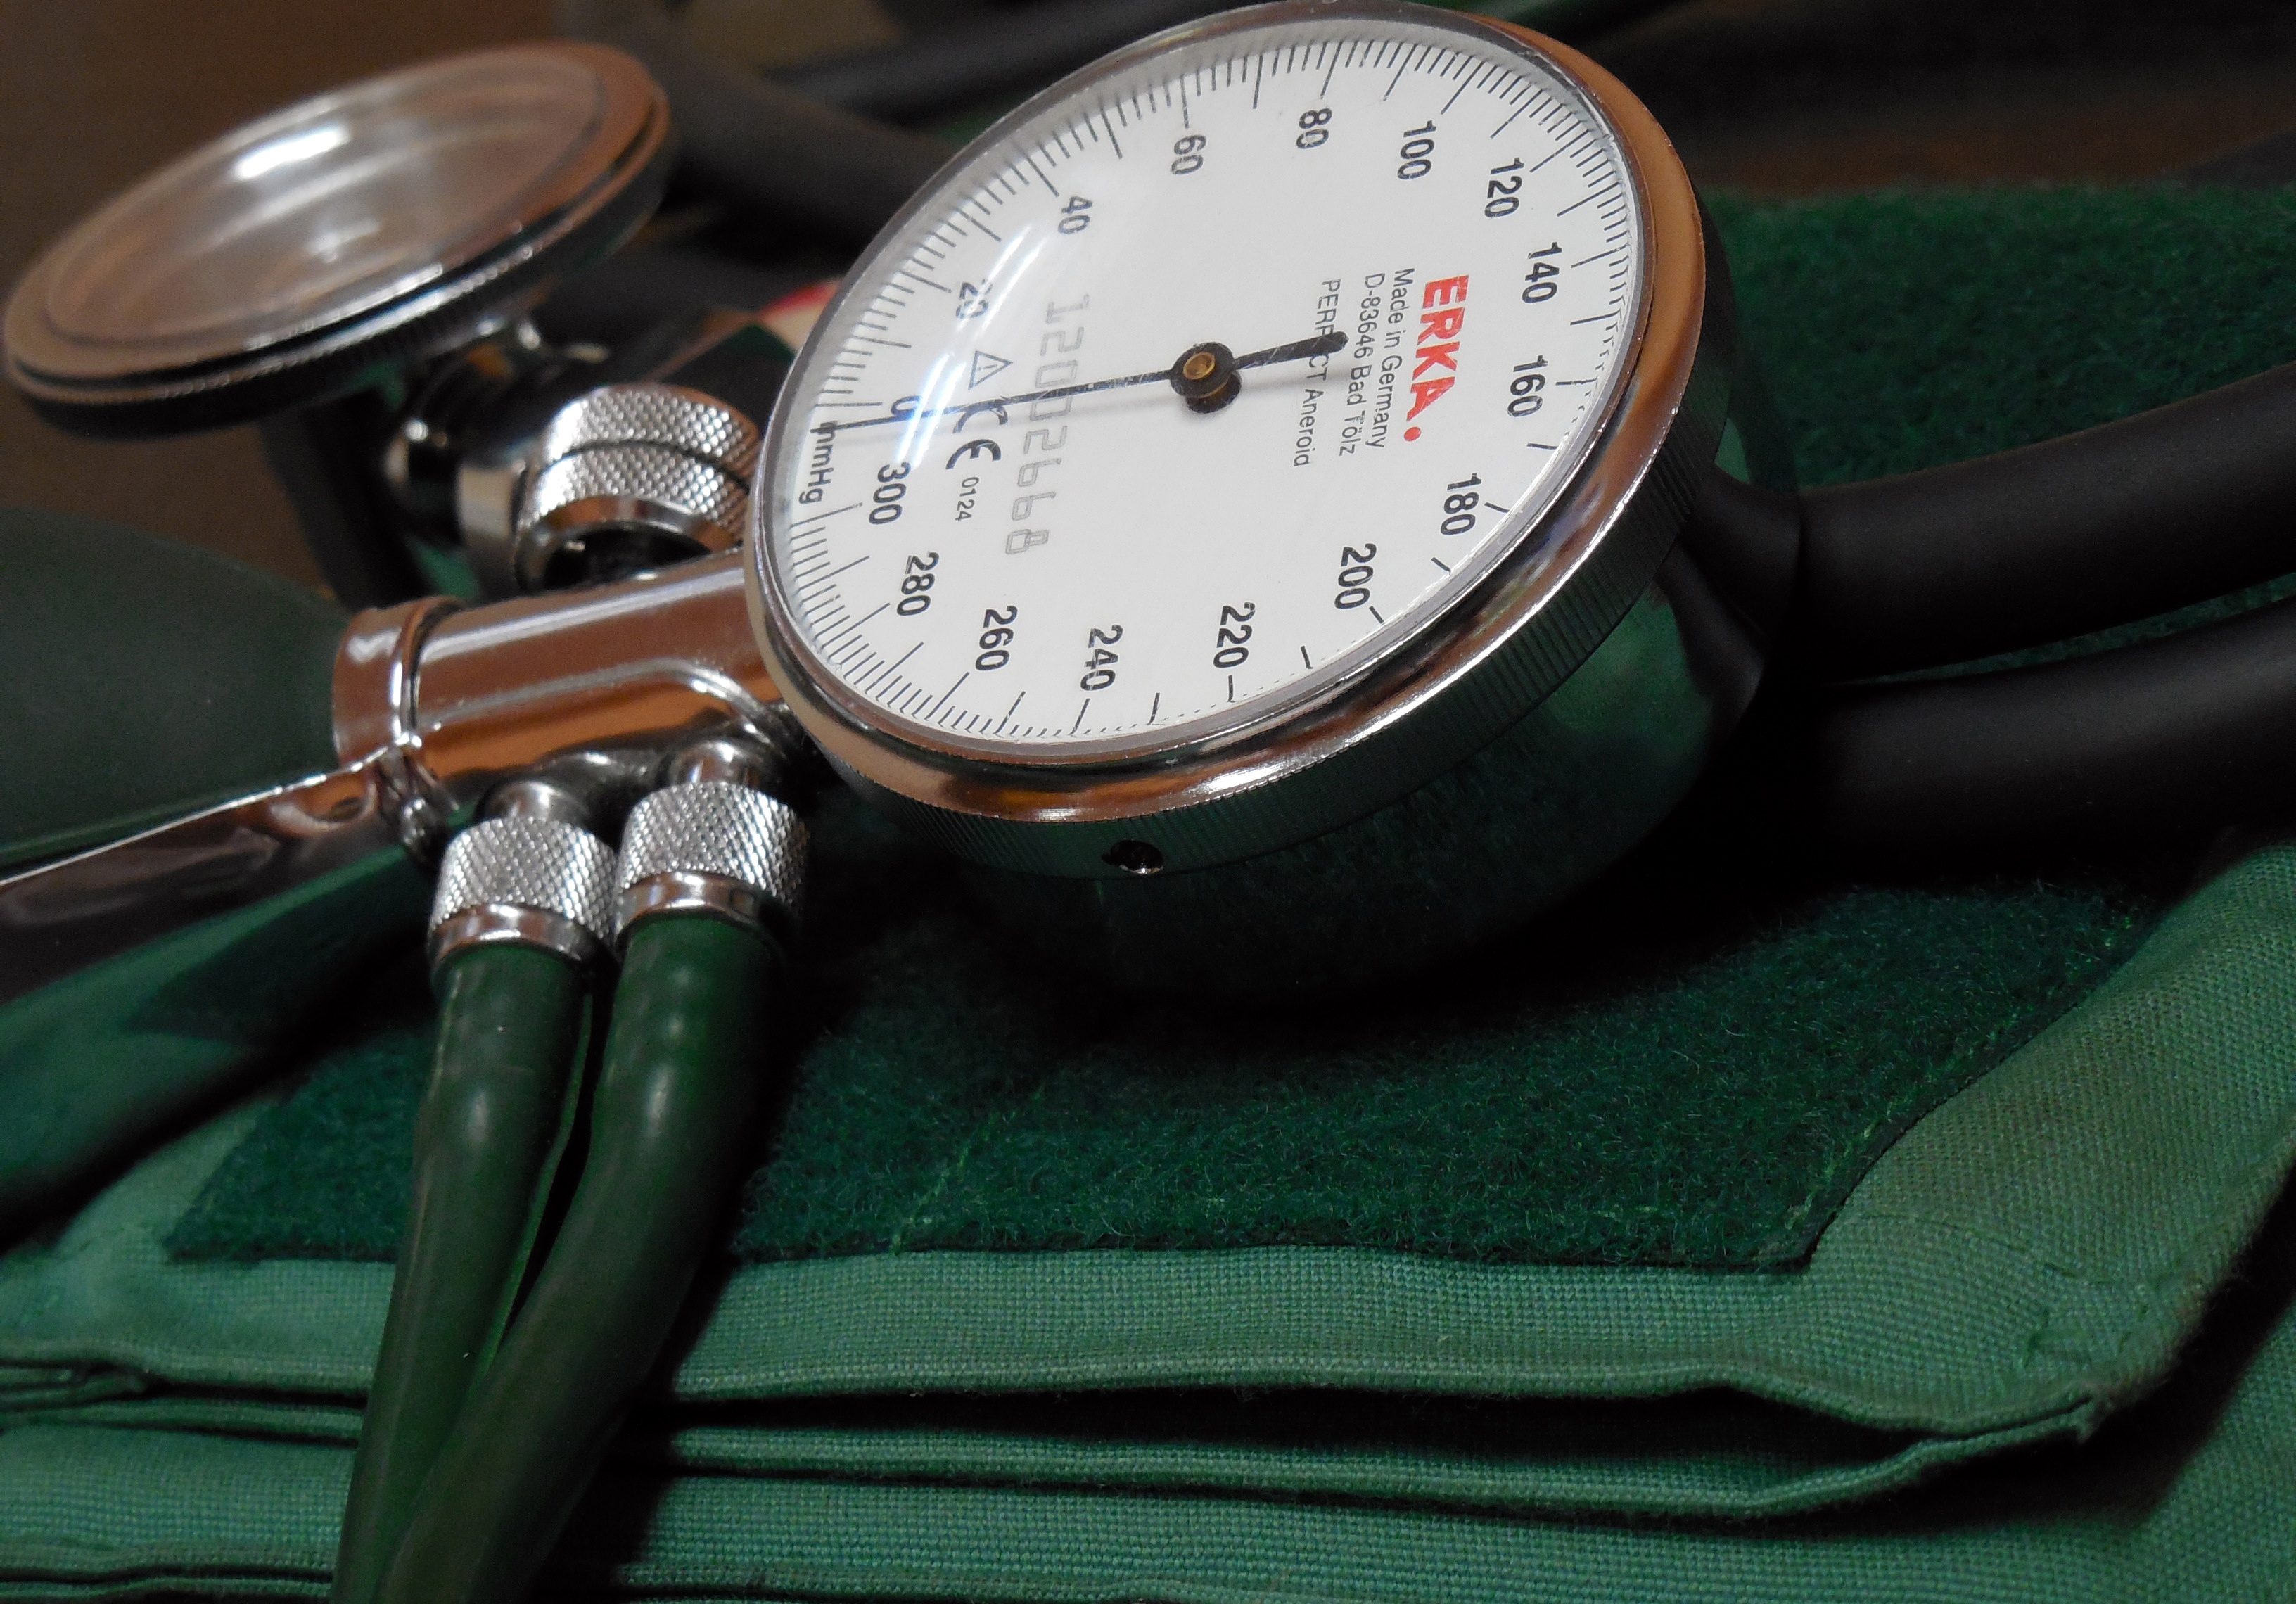
watch, hand, green, gauge, steering wheel, tachometer, blood, hospital, pension, doctor, circuit, bless you, pulse, medical, health check, blood pressure, blood pressure monitor, blood circulation